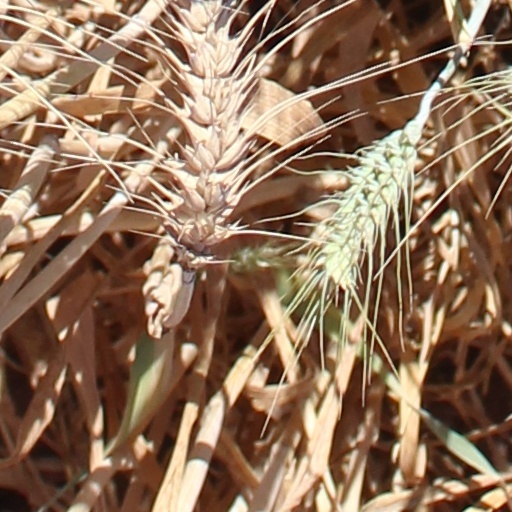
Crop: wheat